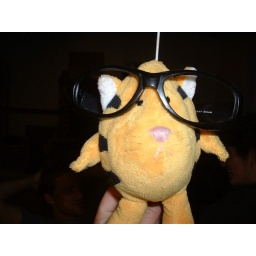
the cat hanging above our kitchen sink